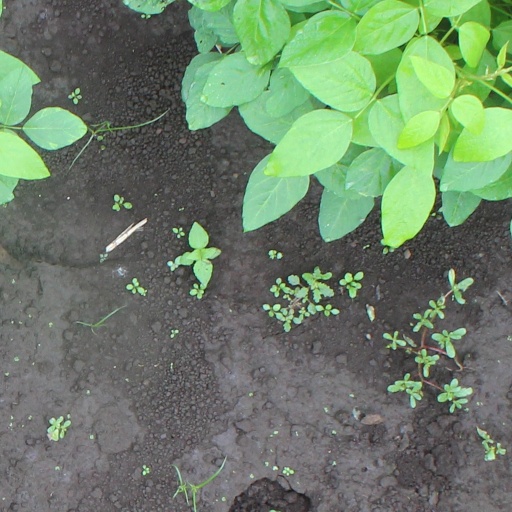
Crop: soybean